Pirate Party Turkey

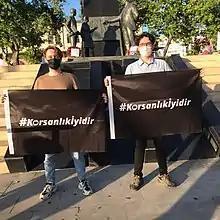
Pirate Party Turkey members in Kadıköy participating in #HayatEveSığmıyor protests against the lockdown, which got organized on Twitter.

According to PPTR, civil disobedience movements located on the Internet, tries to attract attention to the concerns and priorities about fundamental rights and freedoms. The PPTR supports freedom of expression with regard to basic ideas, arguments and intellectual viewpoints motivated by the concept of freedom of information. PPTR is impartial, independent and does not include any form of hierarchy and existed through the motive of “defending freedoms”.